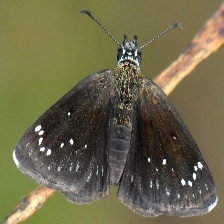
Species: SOOTYWING